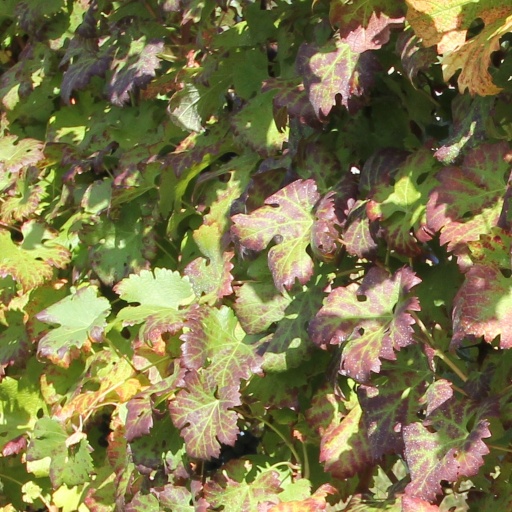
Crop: grape